Question: Please indicate a possible affordance area of cup that can be used for holding
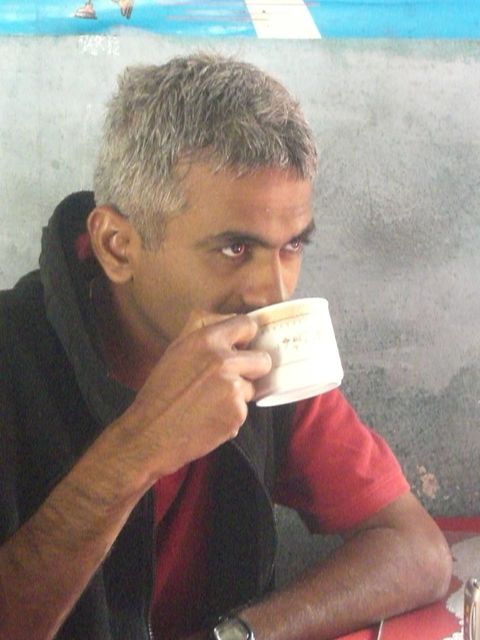
Answer: [203.5, 287.5, 356.5, 416.5]